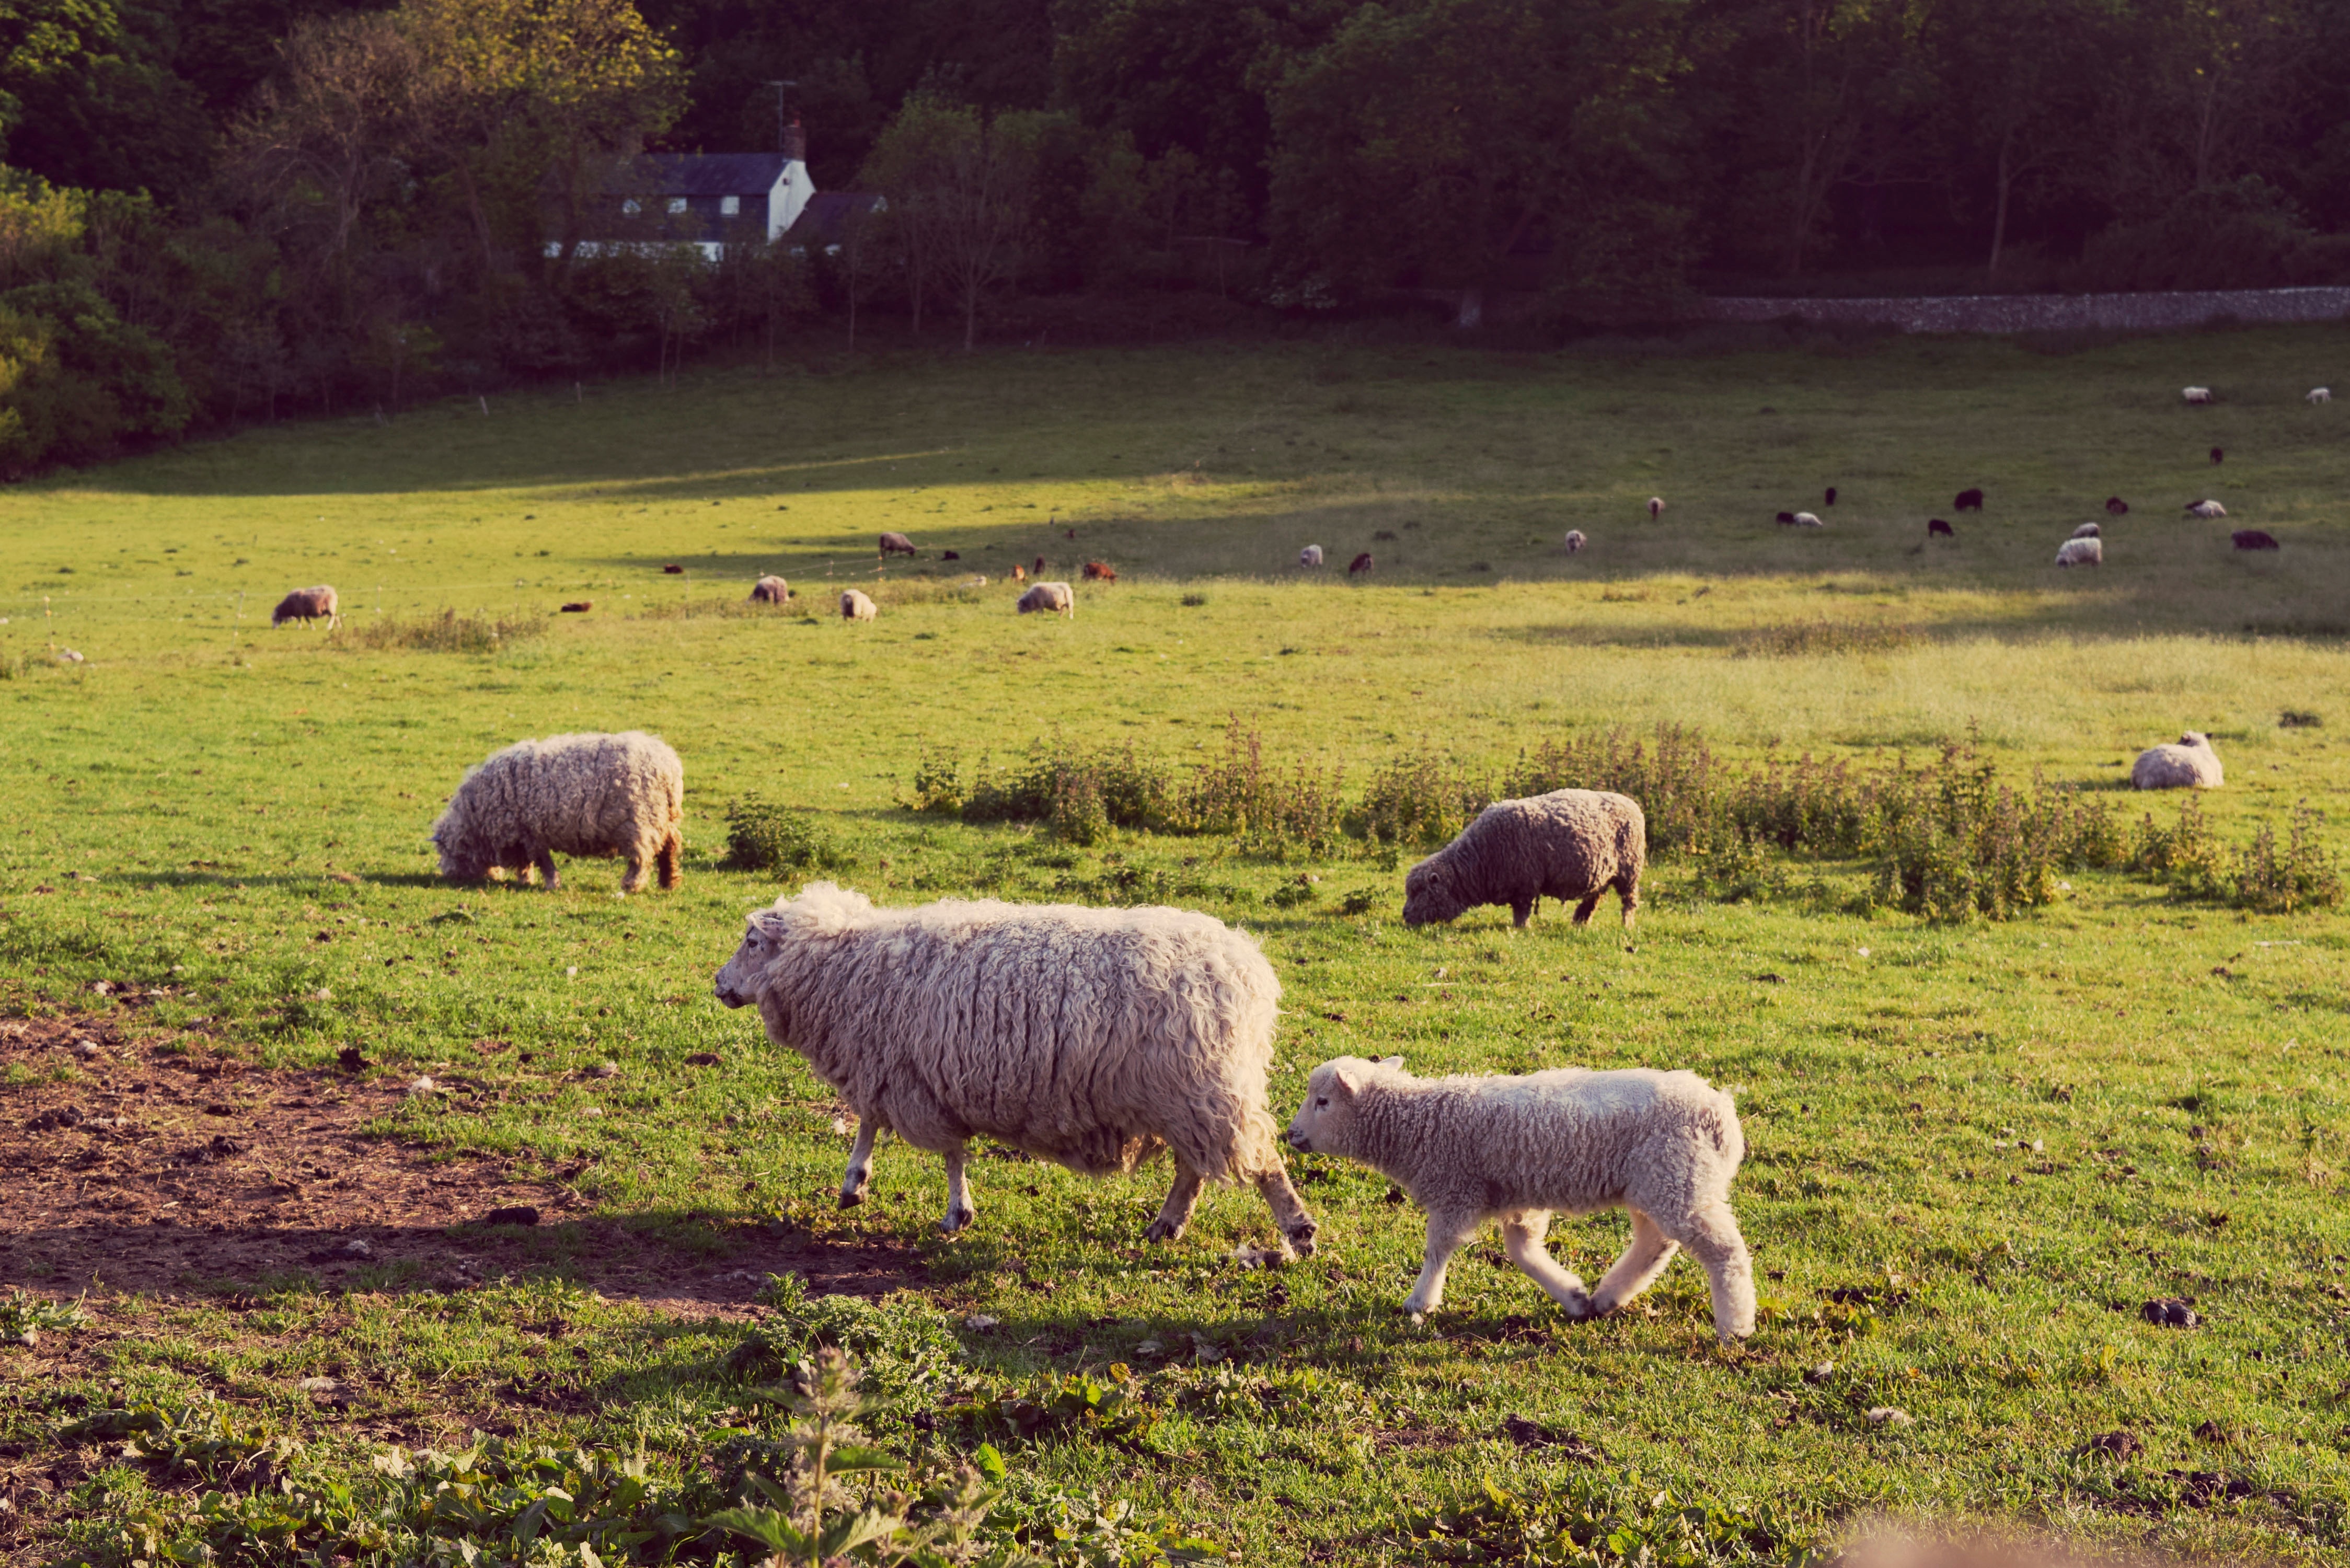
grass, field, farm, meadow, prairie, flower, wildlife, herd, pasture, grazing, sheep, mammal, agriculture, highland, fauna, plain, grassland, sheeps, habitat, rural area, natural environment